Architecture of Fredericksburg, Texas

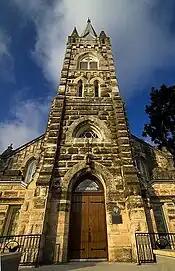
Front view of Holy Ghost Lutheran Church

The Pioneer Memorial Library was designated a Recorded Texas Historic Landmark in 1967, Marker number 10045.